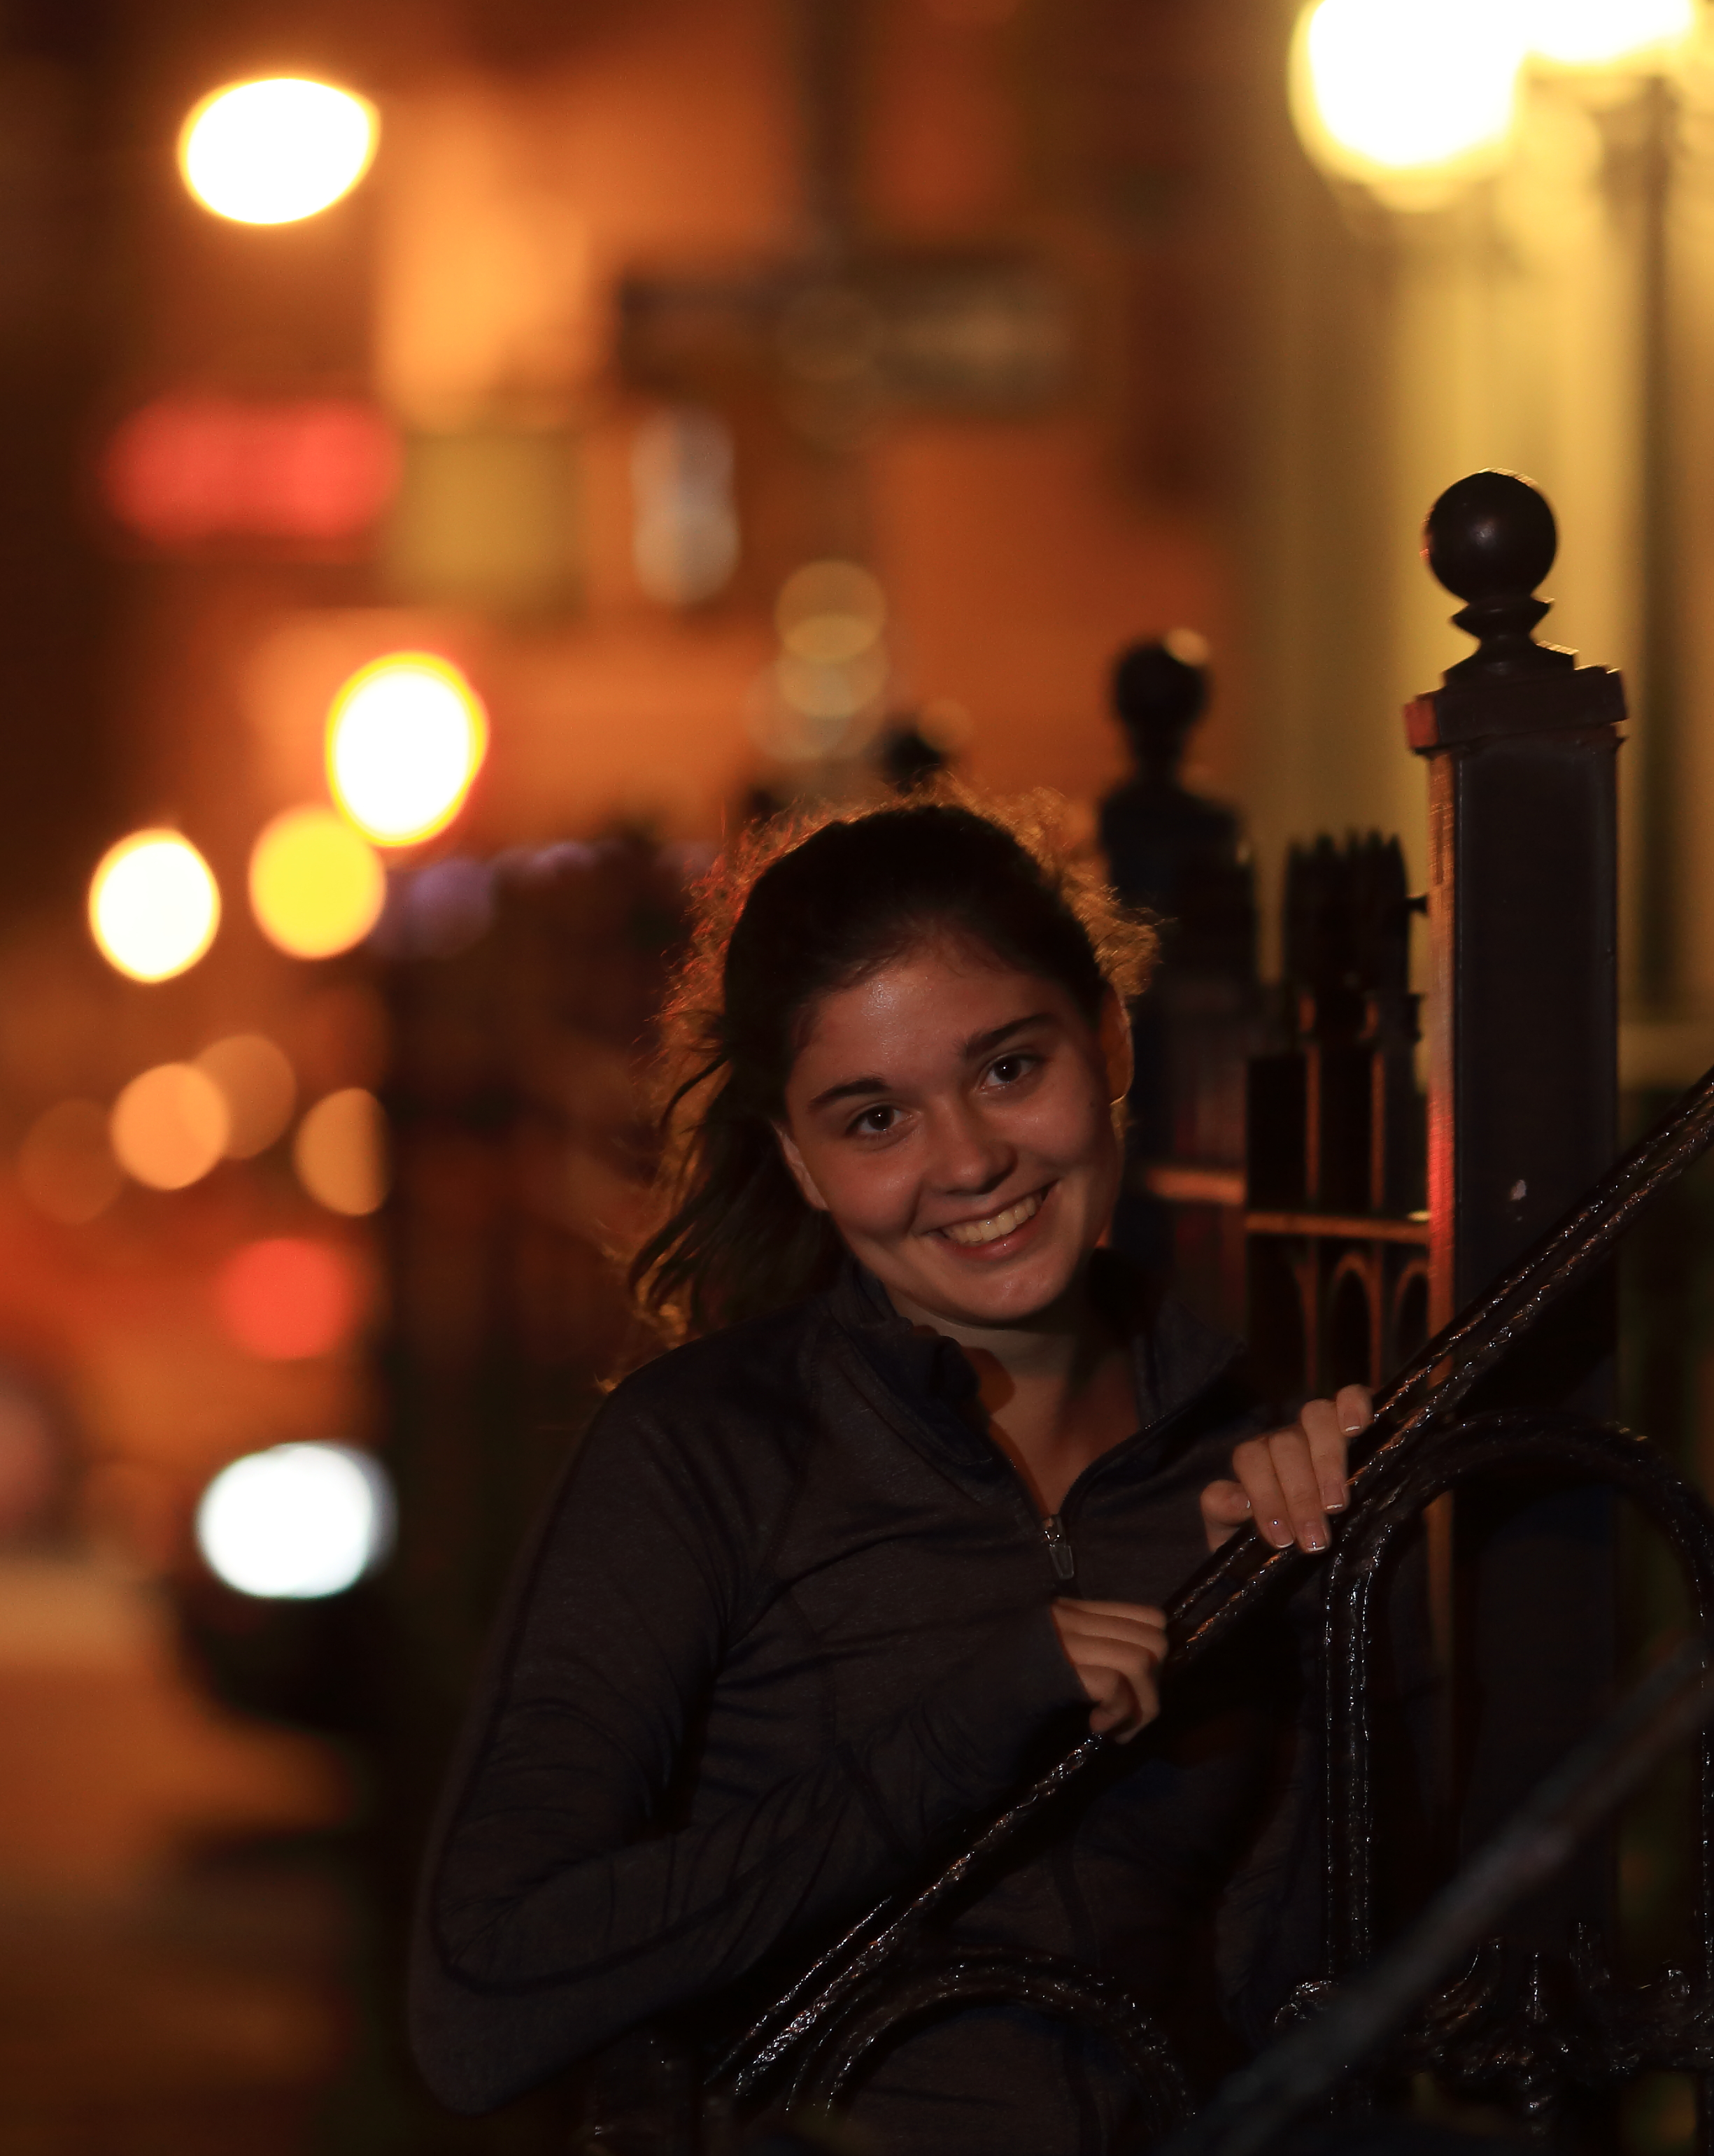
night, evening, portrait, lady, cool image, singing, photograph, beauty